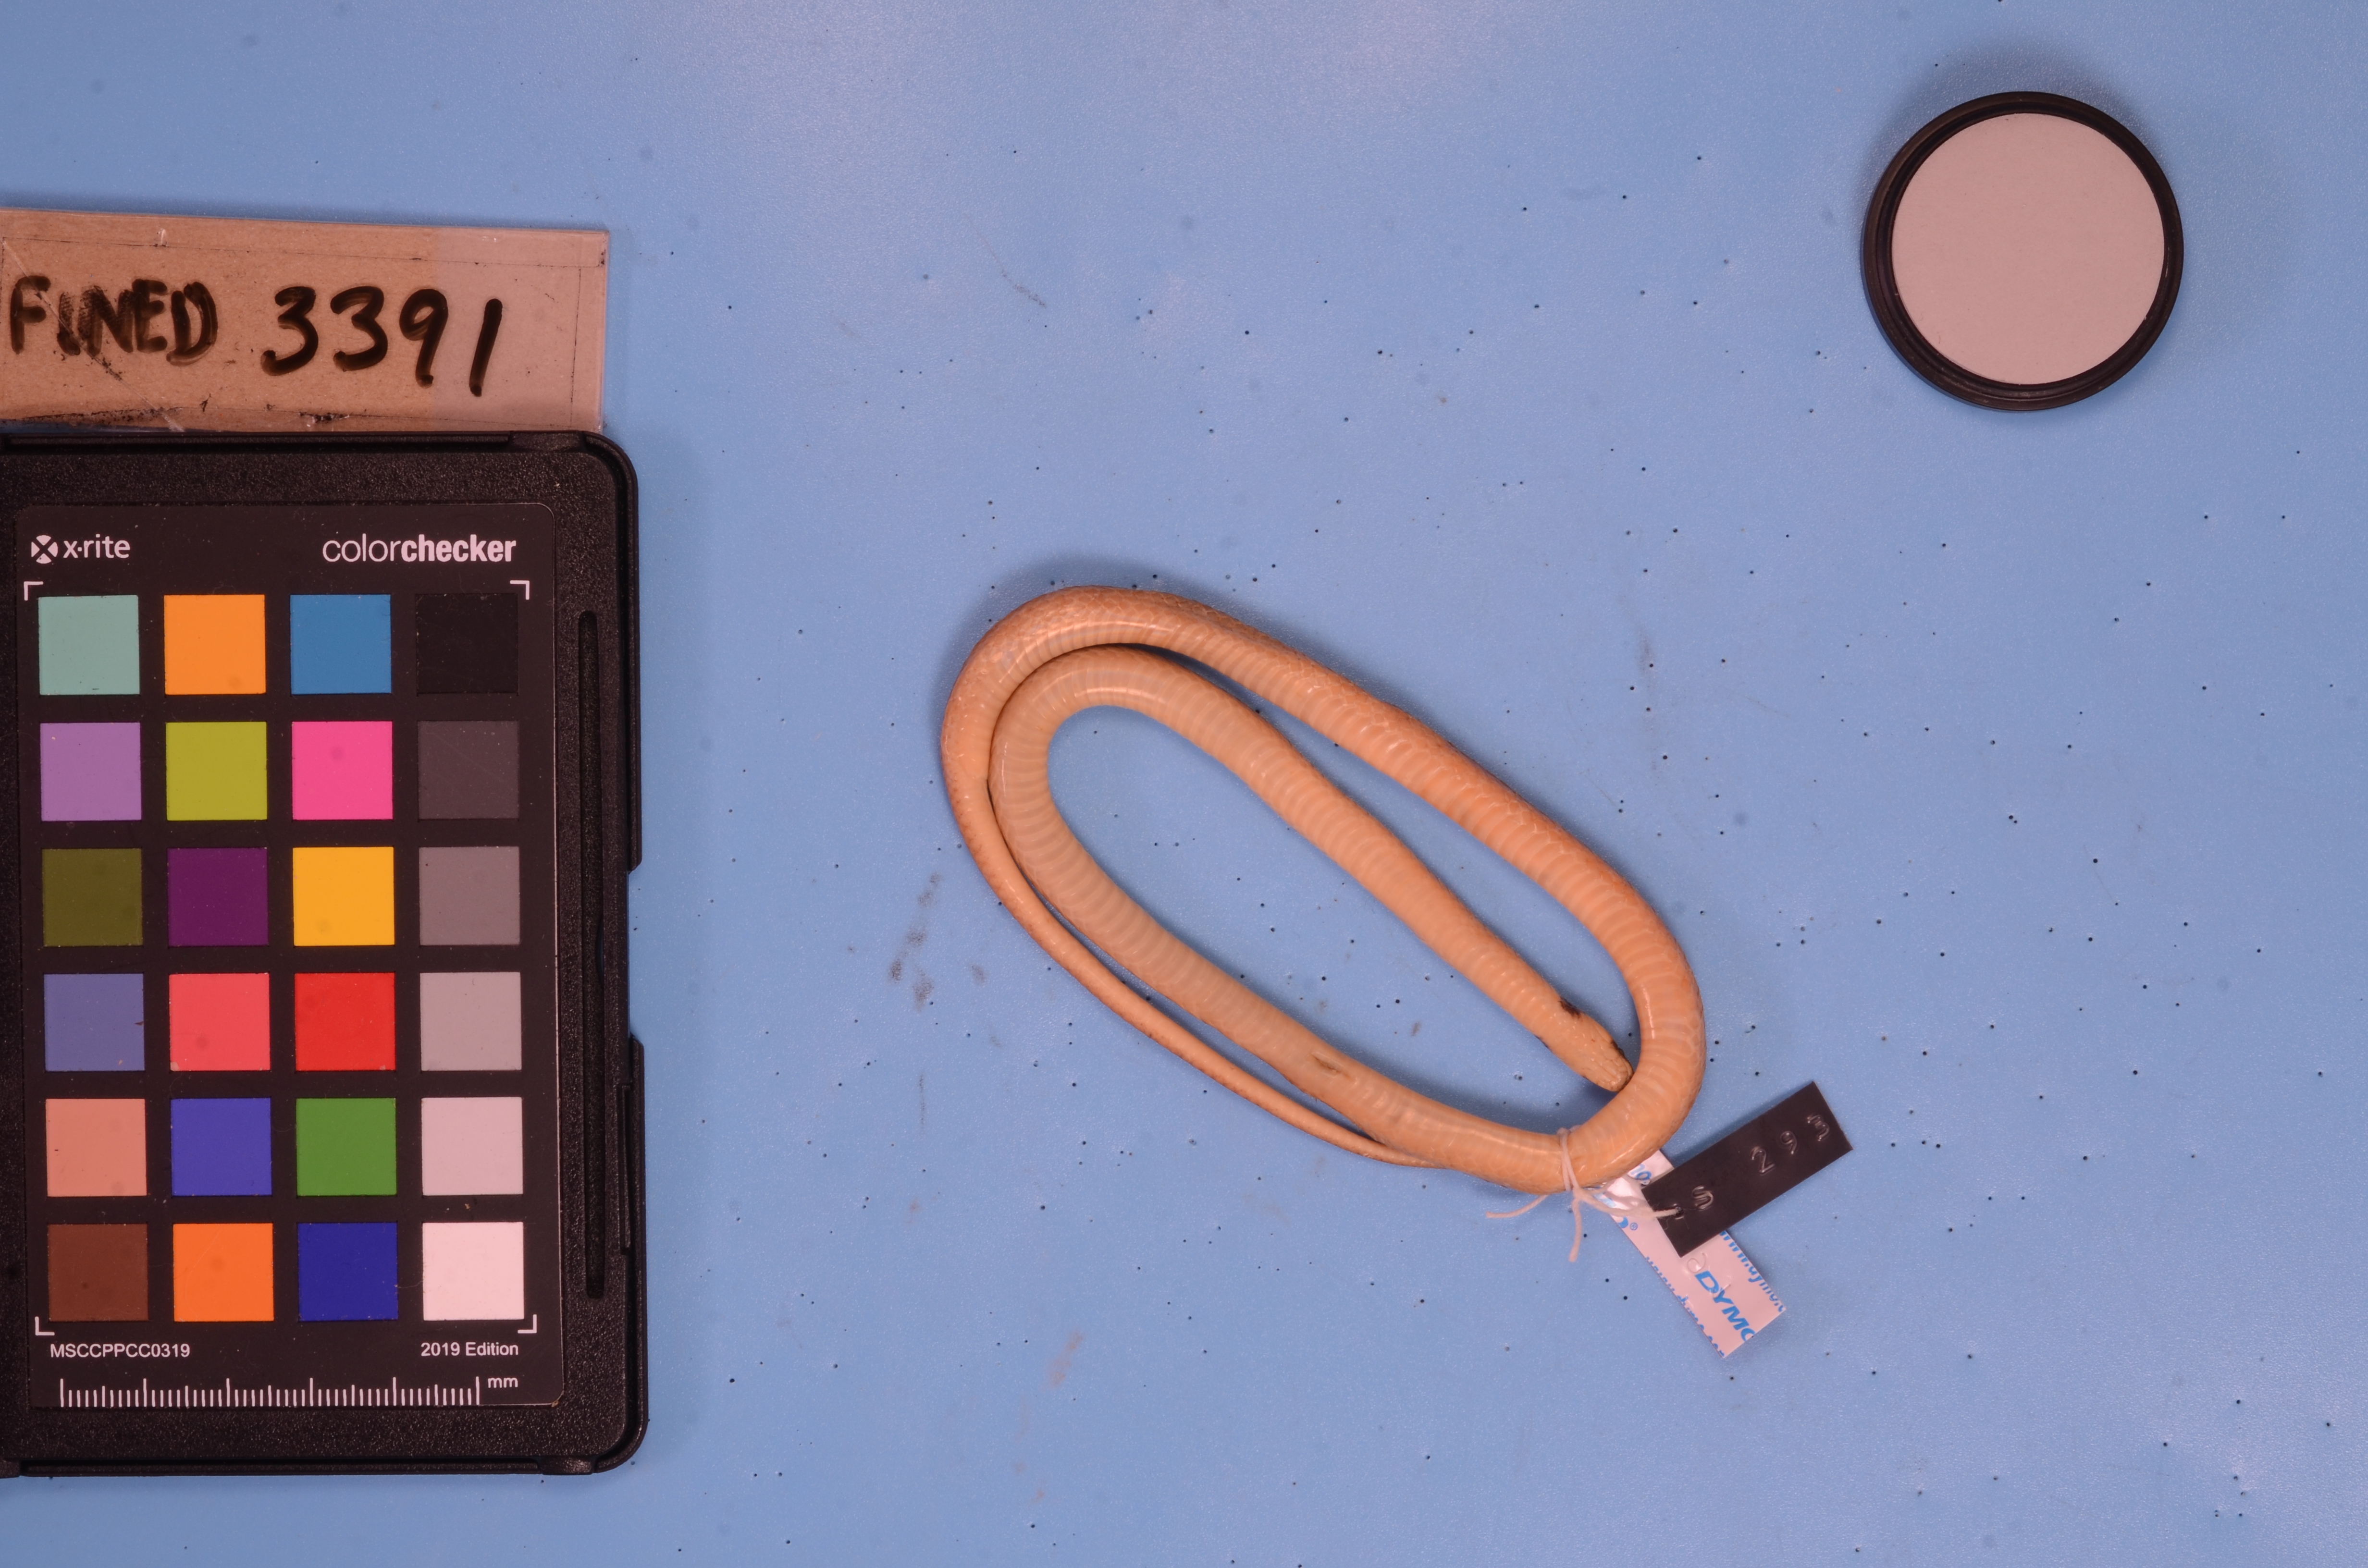
Species: Tantilla boipiranga
View: ventral
Mimicry status: mimic